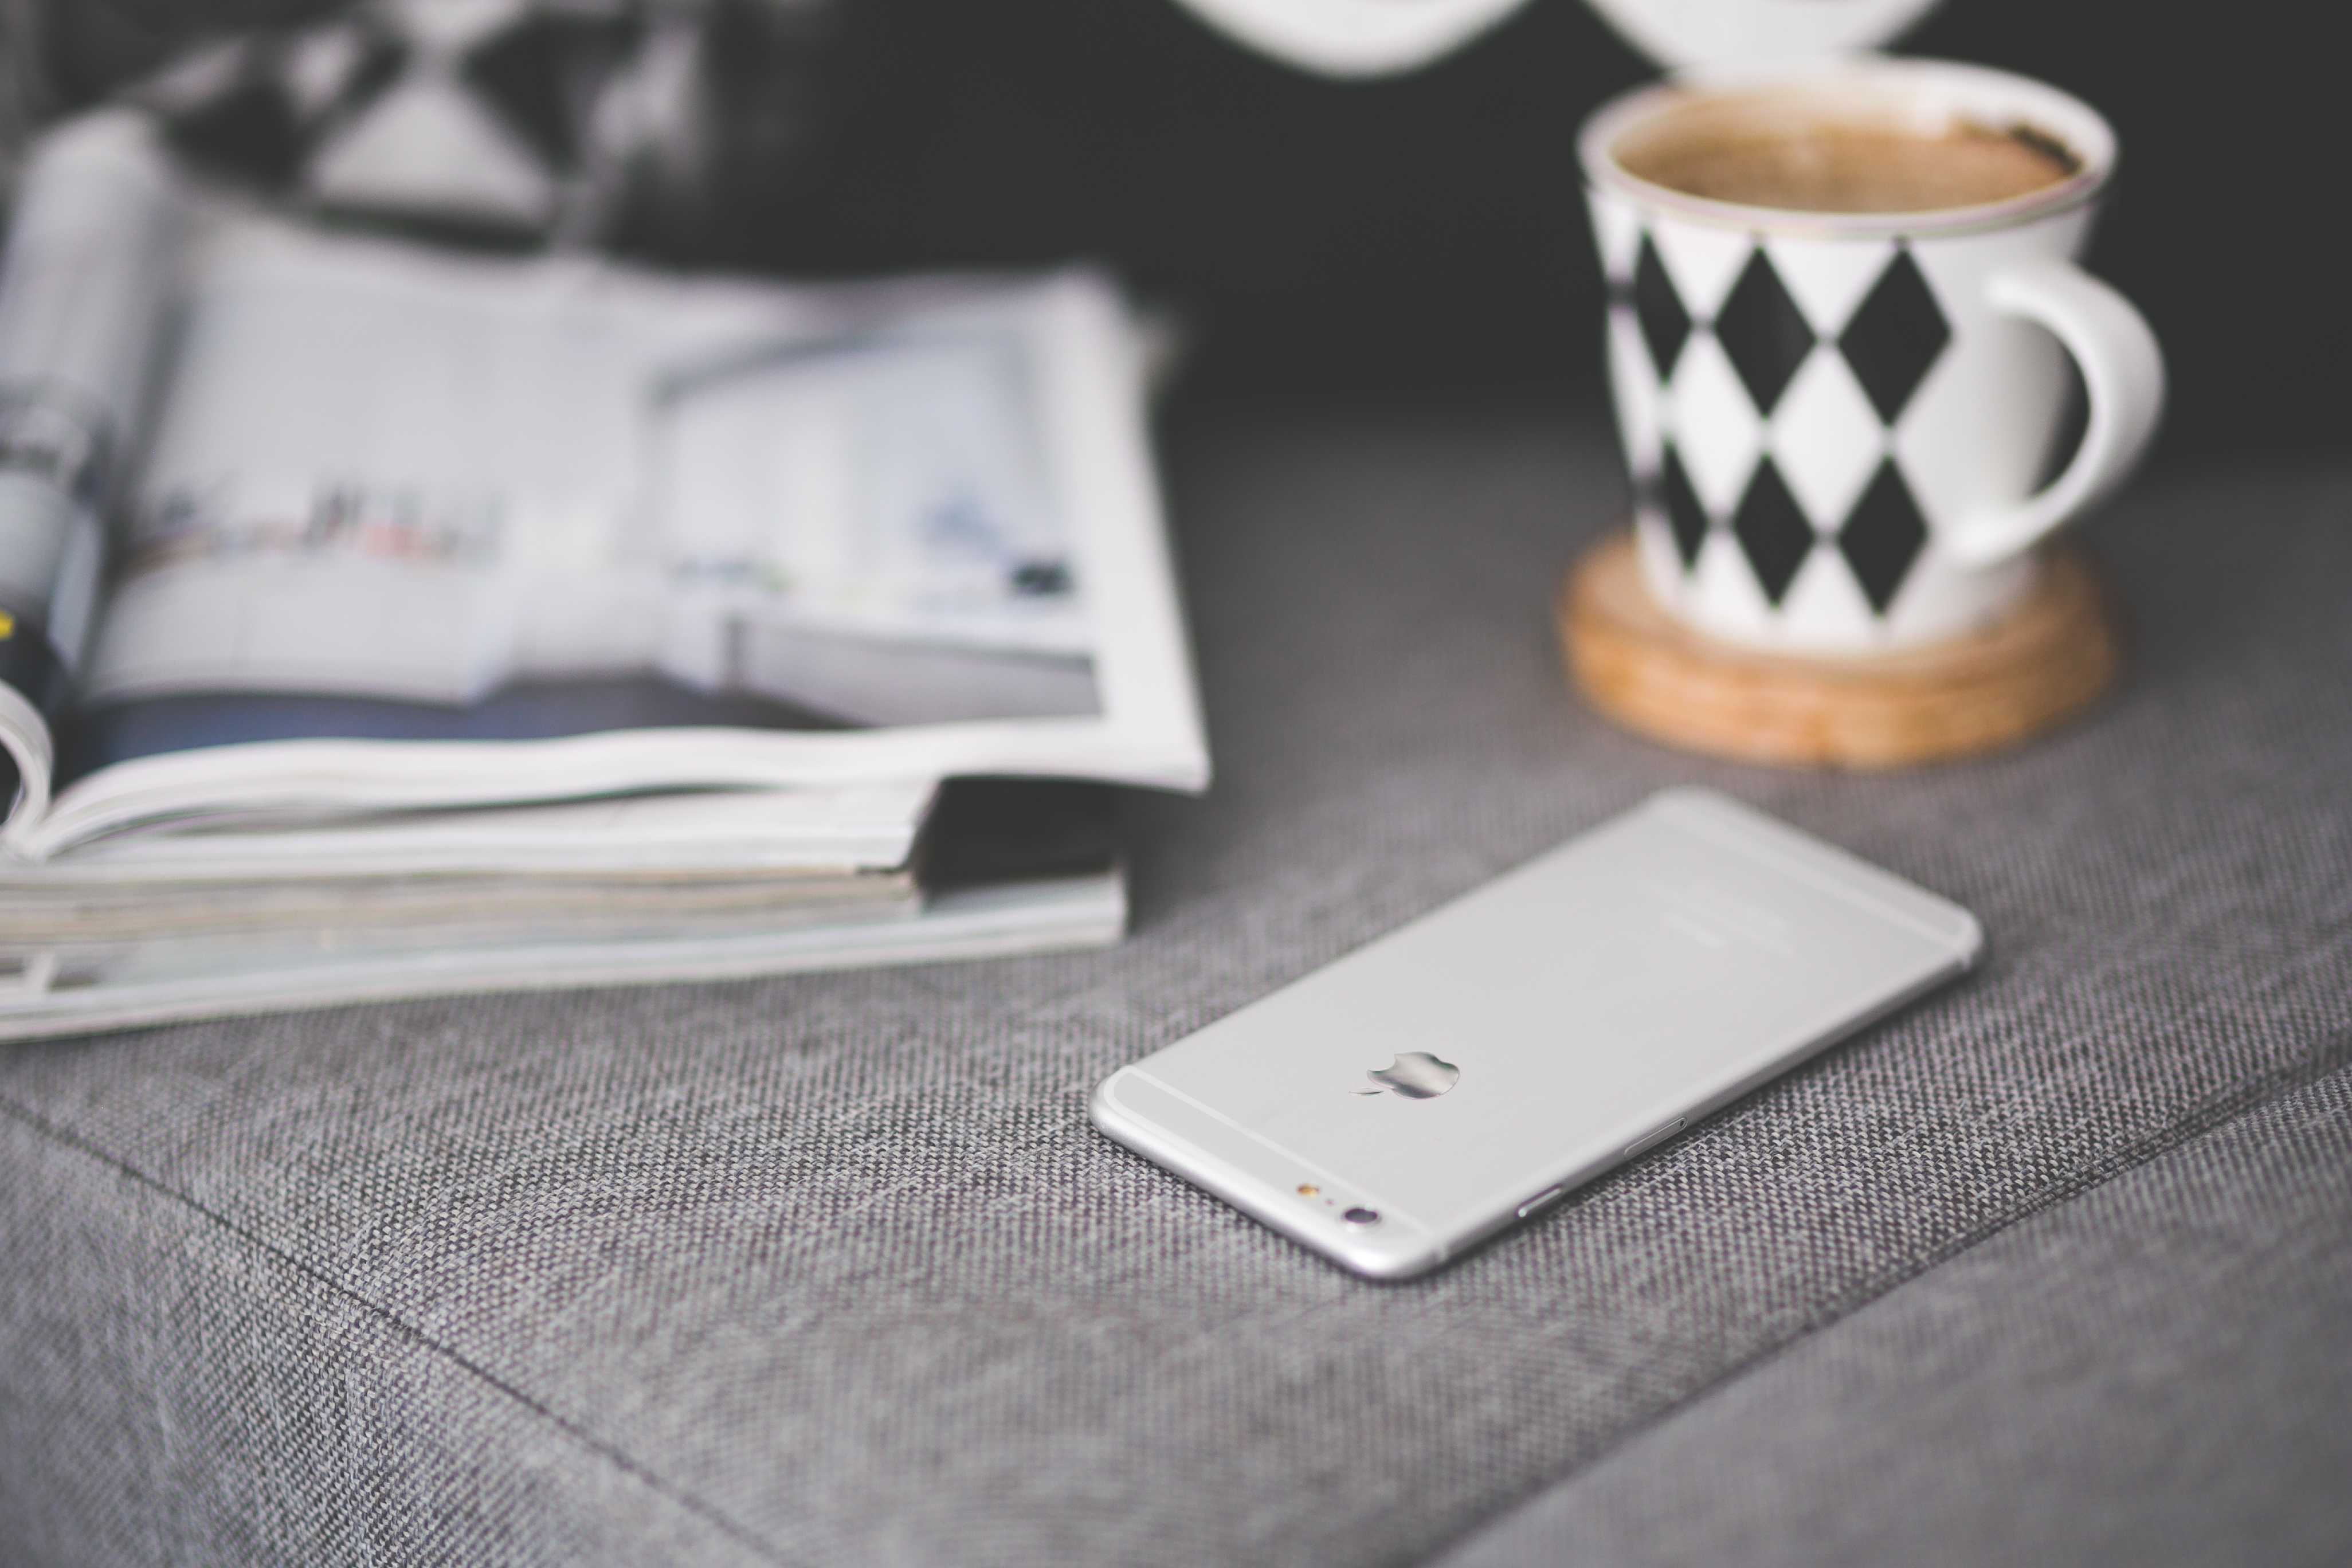
iphone, mobile, writing, apple, coffee, technology, white, phone, communication, lifestyle, mug, brand, tech, grey, glasses, magazines, freetime